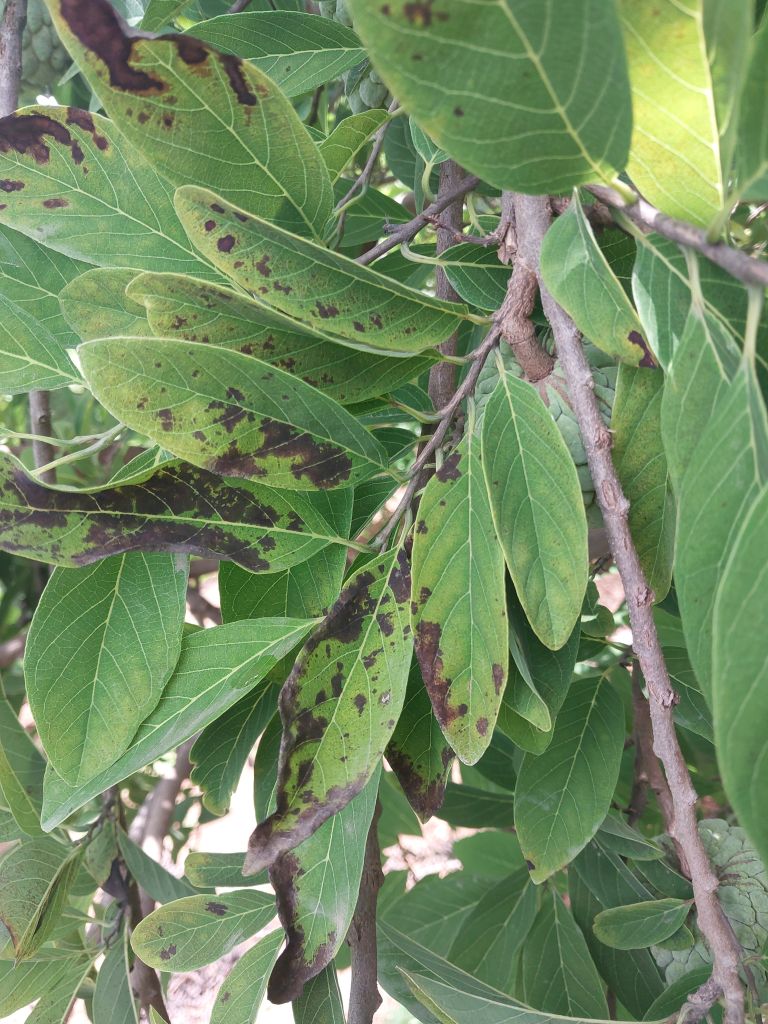
Disease label: Leaf spot on Leaves